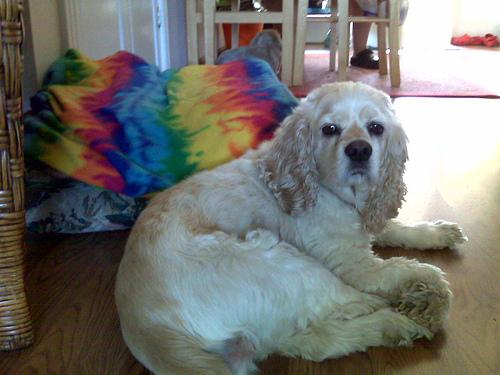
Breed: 286-n000111-cocker_spaniel